Funkmaster Flex

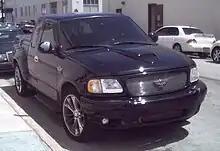
An FMF tenth-generation Ford F-150.

In 2005, Ford Motor Company opened its Dearborn design studio doors to Taylor to look at how to customize its product line-up and add exposure to the brand. He has since customized several models for Ford.